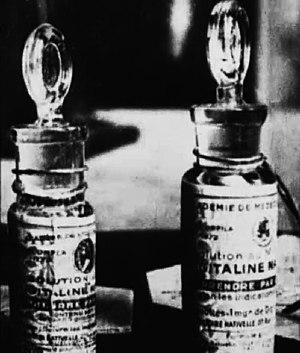
Flacon de digitaline en possession de la veuve Becker (procès 1938)
L'affaire de la veuve Becker ou l'affaire Becker est une affaire criminelle qui défraye la chronique en Belgique et à l'étranger en 1938. Le 16 octobre 1936, Marie Becker, née Petitjean est interpellée par la police tandis qu'elle s'apprêtait à commettre son douzième crime sur la personne de Madame Lamy. Les enquêteurs trouvent dans son sac un flacon de digitaline. L'enquête démontre qu'elle fut l'auteur de onze meurtres par empoisonnement et de cinq tentatives de meurtre. L'instruction dure 17 mois, les pratiques en médecine légale et les connaissances en toxicologie seront profondément et durablement marquées par celle-ci. Le procès se tient du 7 juin au 8 juillet 1938 et connait un important retentissement tant en Belgique qu'à l'étranger. Marie Becker ne reconnaîtra jamais sa culpabilité. Elle est condamnée à mort le 8 juillet 1938. La peine n'étant plus appliquée en Belgique depuis 1863, elle est commuée en détention perpétuelle. Marie Becker meurt en prison durant la Seconde Guerre mondiale.